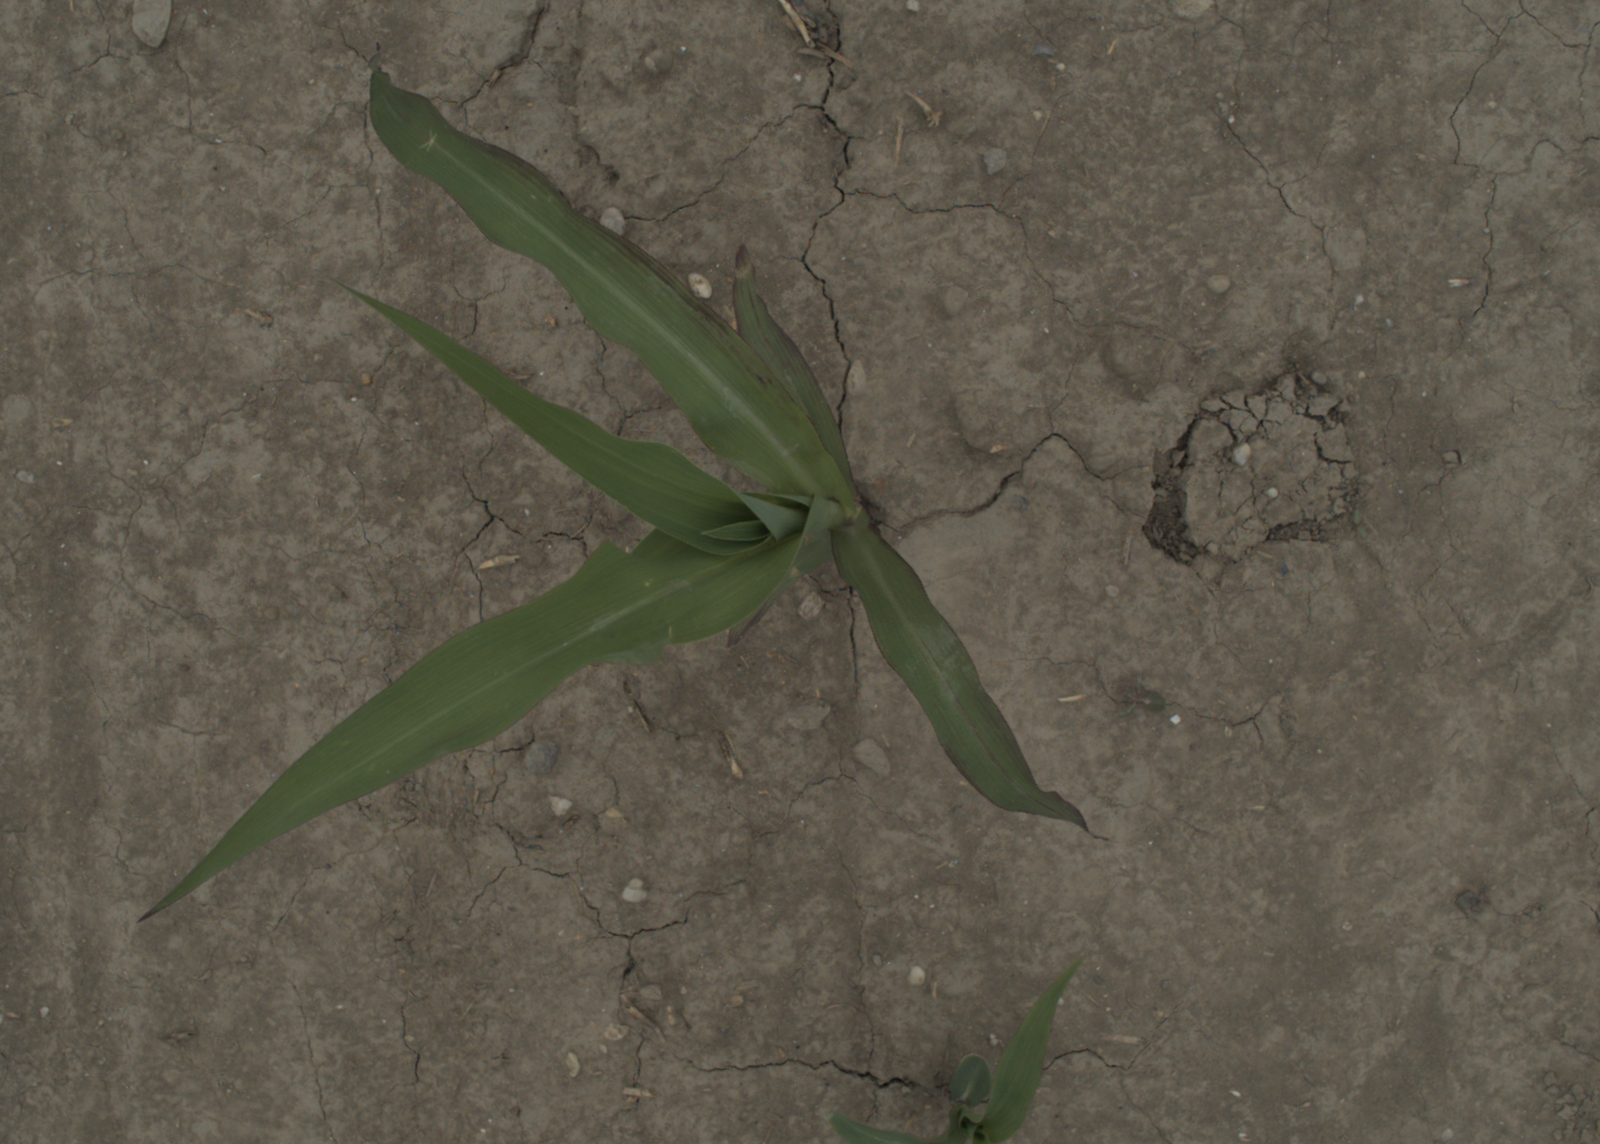
Capture date: 05.07.2021 13:23:19
Weather: cloudy
Wind: medium
Seeding date: 08.06.2021
Plant canopy height (mm): 961